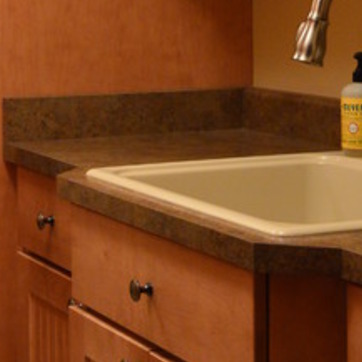
Material: ceramic